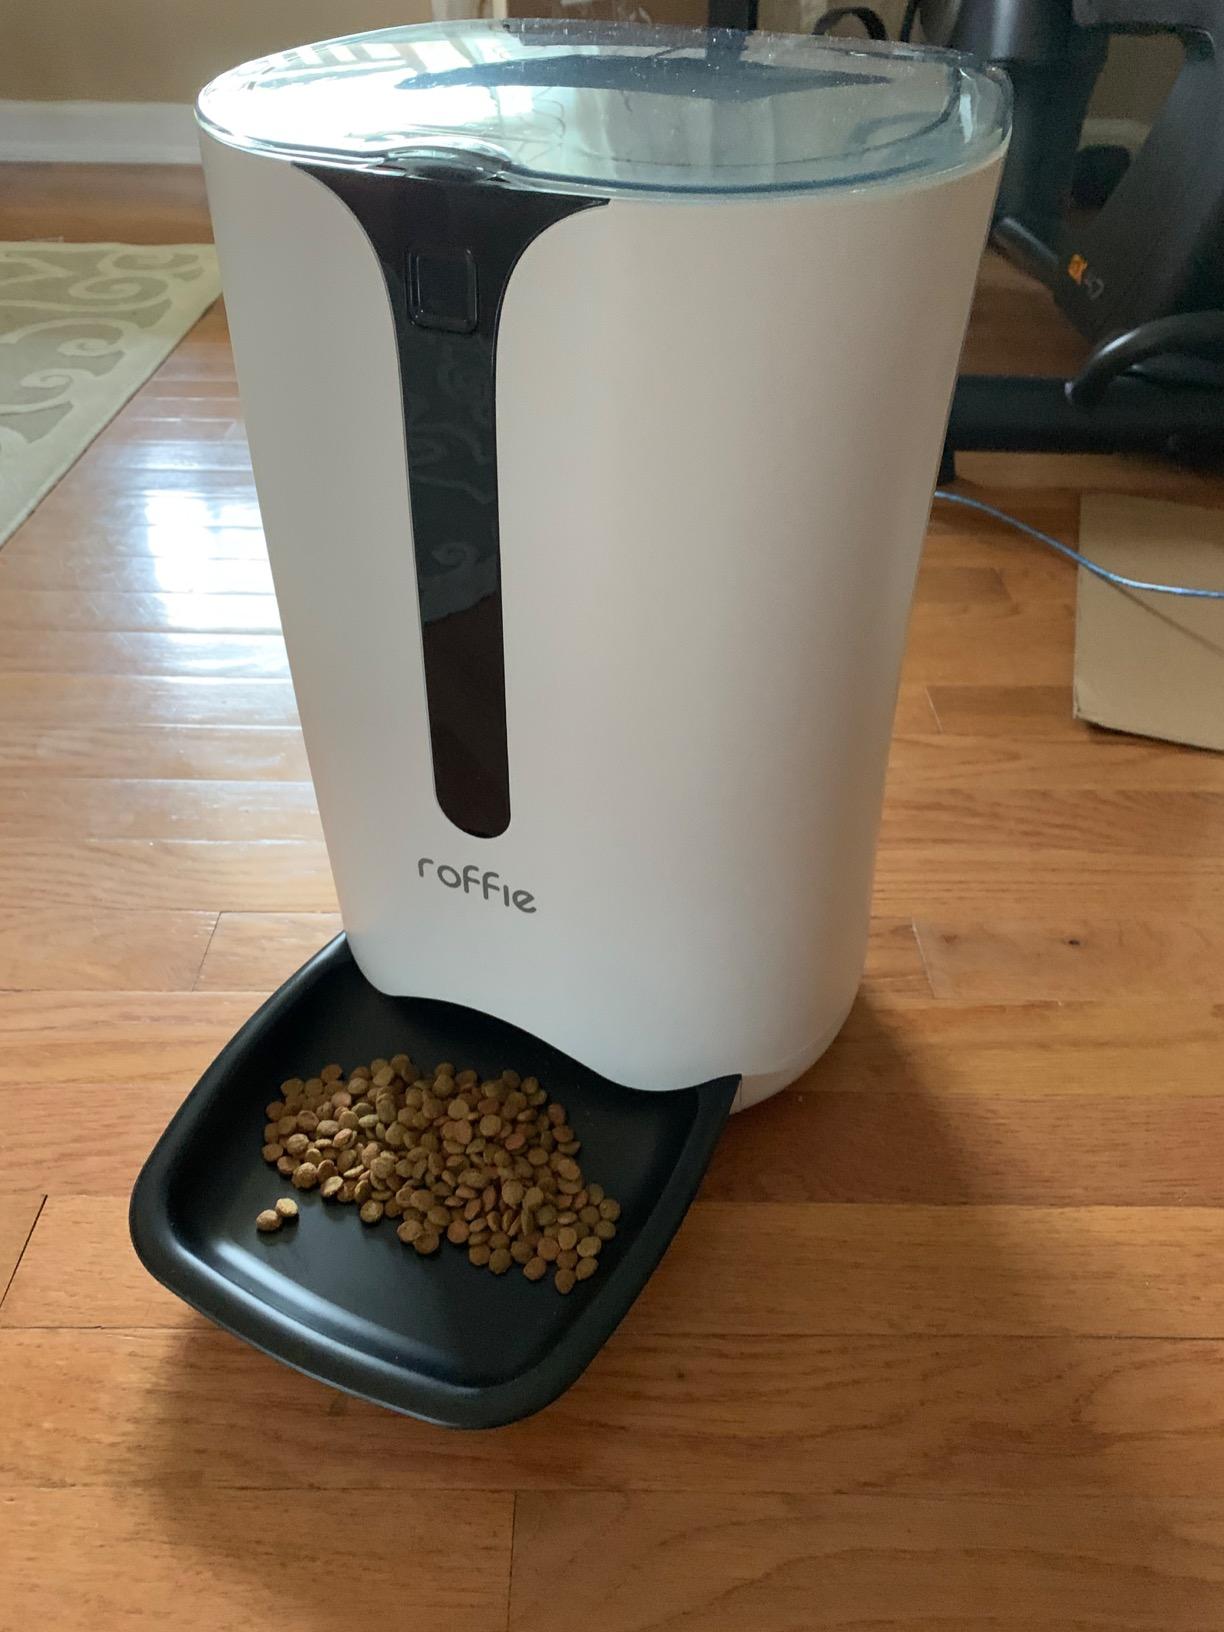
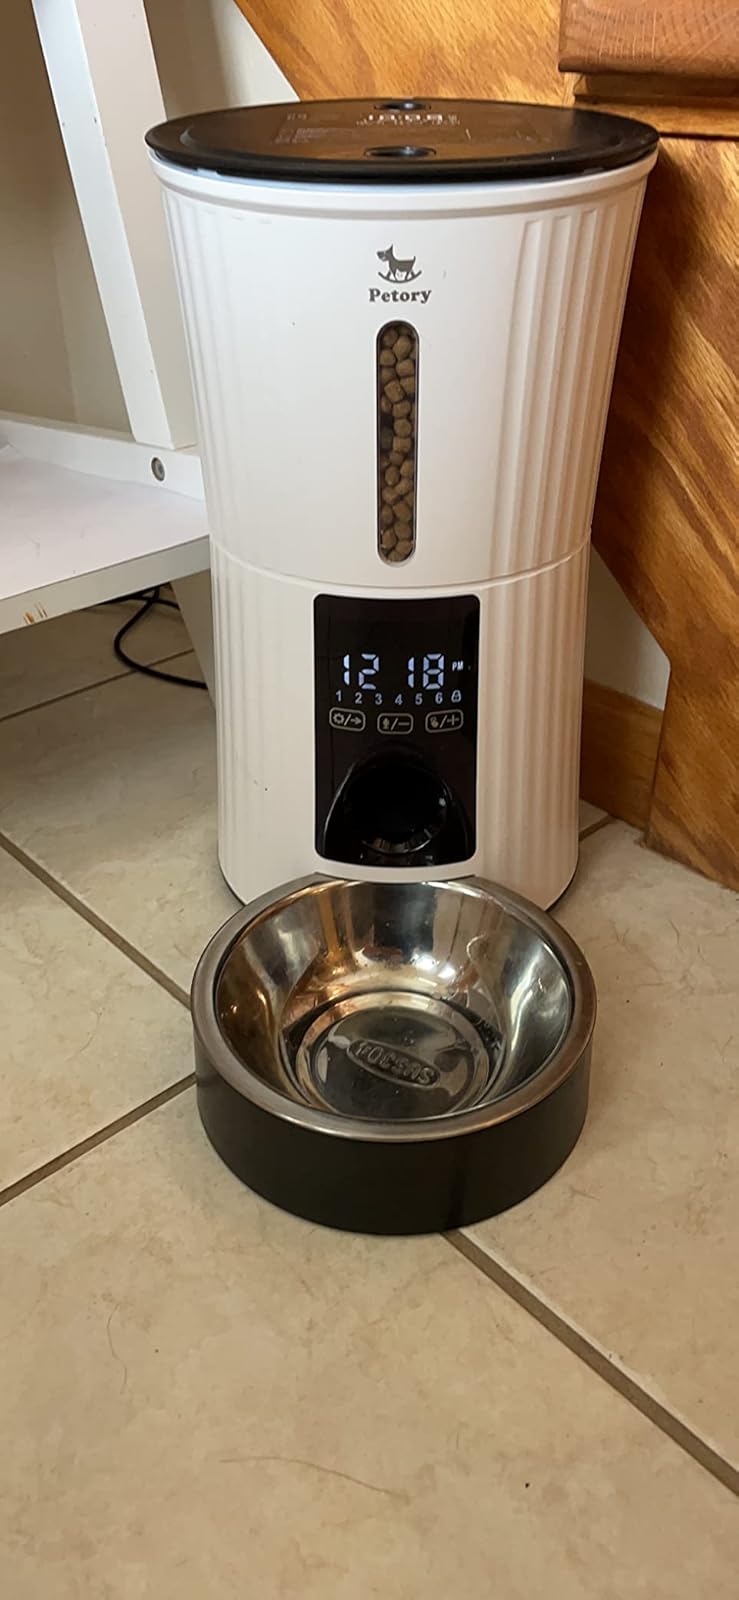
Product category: items_feeder
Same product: no